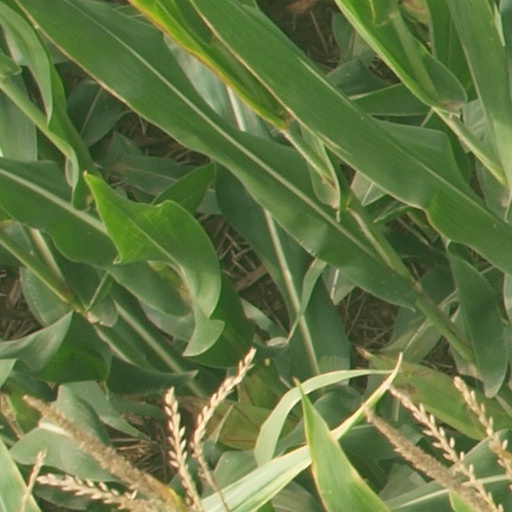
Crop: maize; corn